Commedia dell'arte

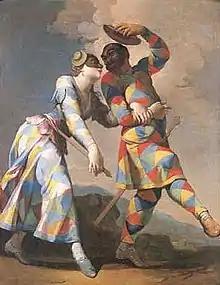
Harlequin and Colombina. Paint by Giovanni Domenico Ferretti.

Generally, the actors playing were diverse in background in terms of class and religion, and performed anywhere they could. Castagno posits that the aesthetic of exaggeration, distortion, anti-humanism (as in the masked types), and excessive borrowing as opposed to originality was typical of all the arts in the late Italian Renaissance. Theatre historian Martin Green points to the extravagance of emotion during the period of 's emergence as the reason for representational moods, or characters, that define the art. In , each character embodies a mood: mockery, sadness, gaiety, confusion, and so forth.